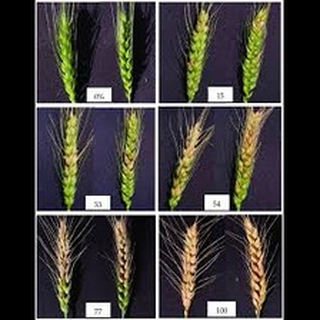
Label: wheat_blast